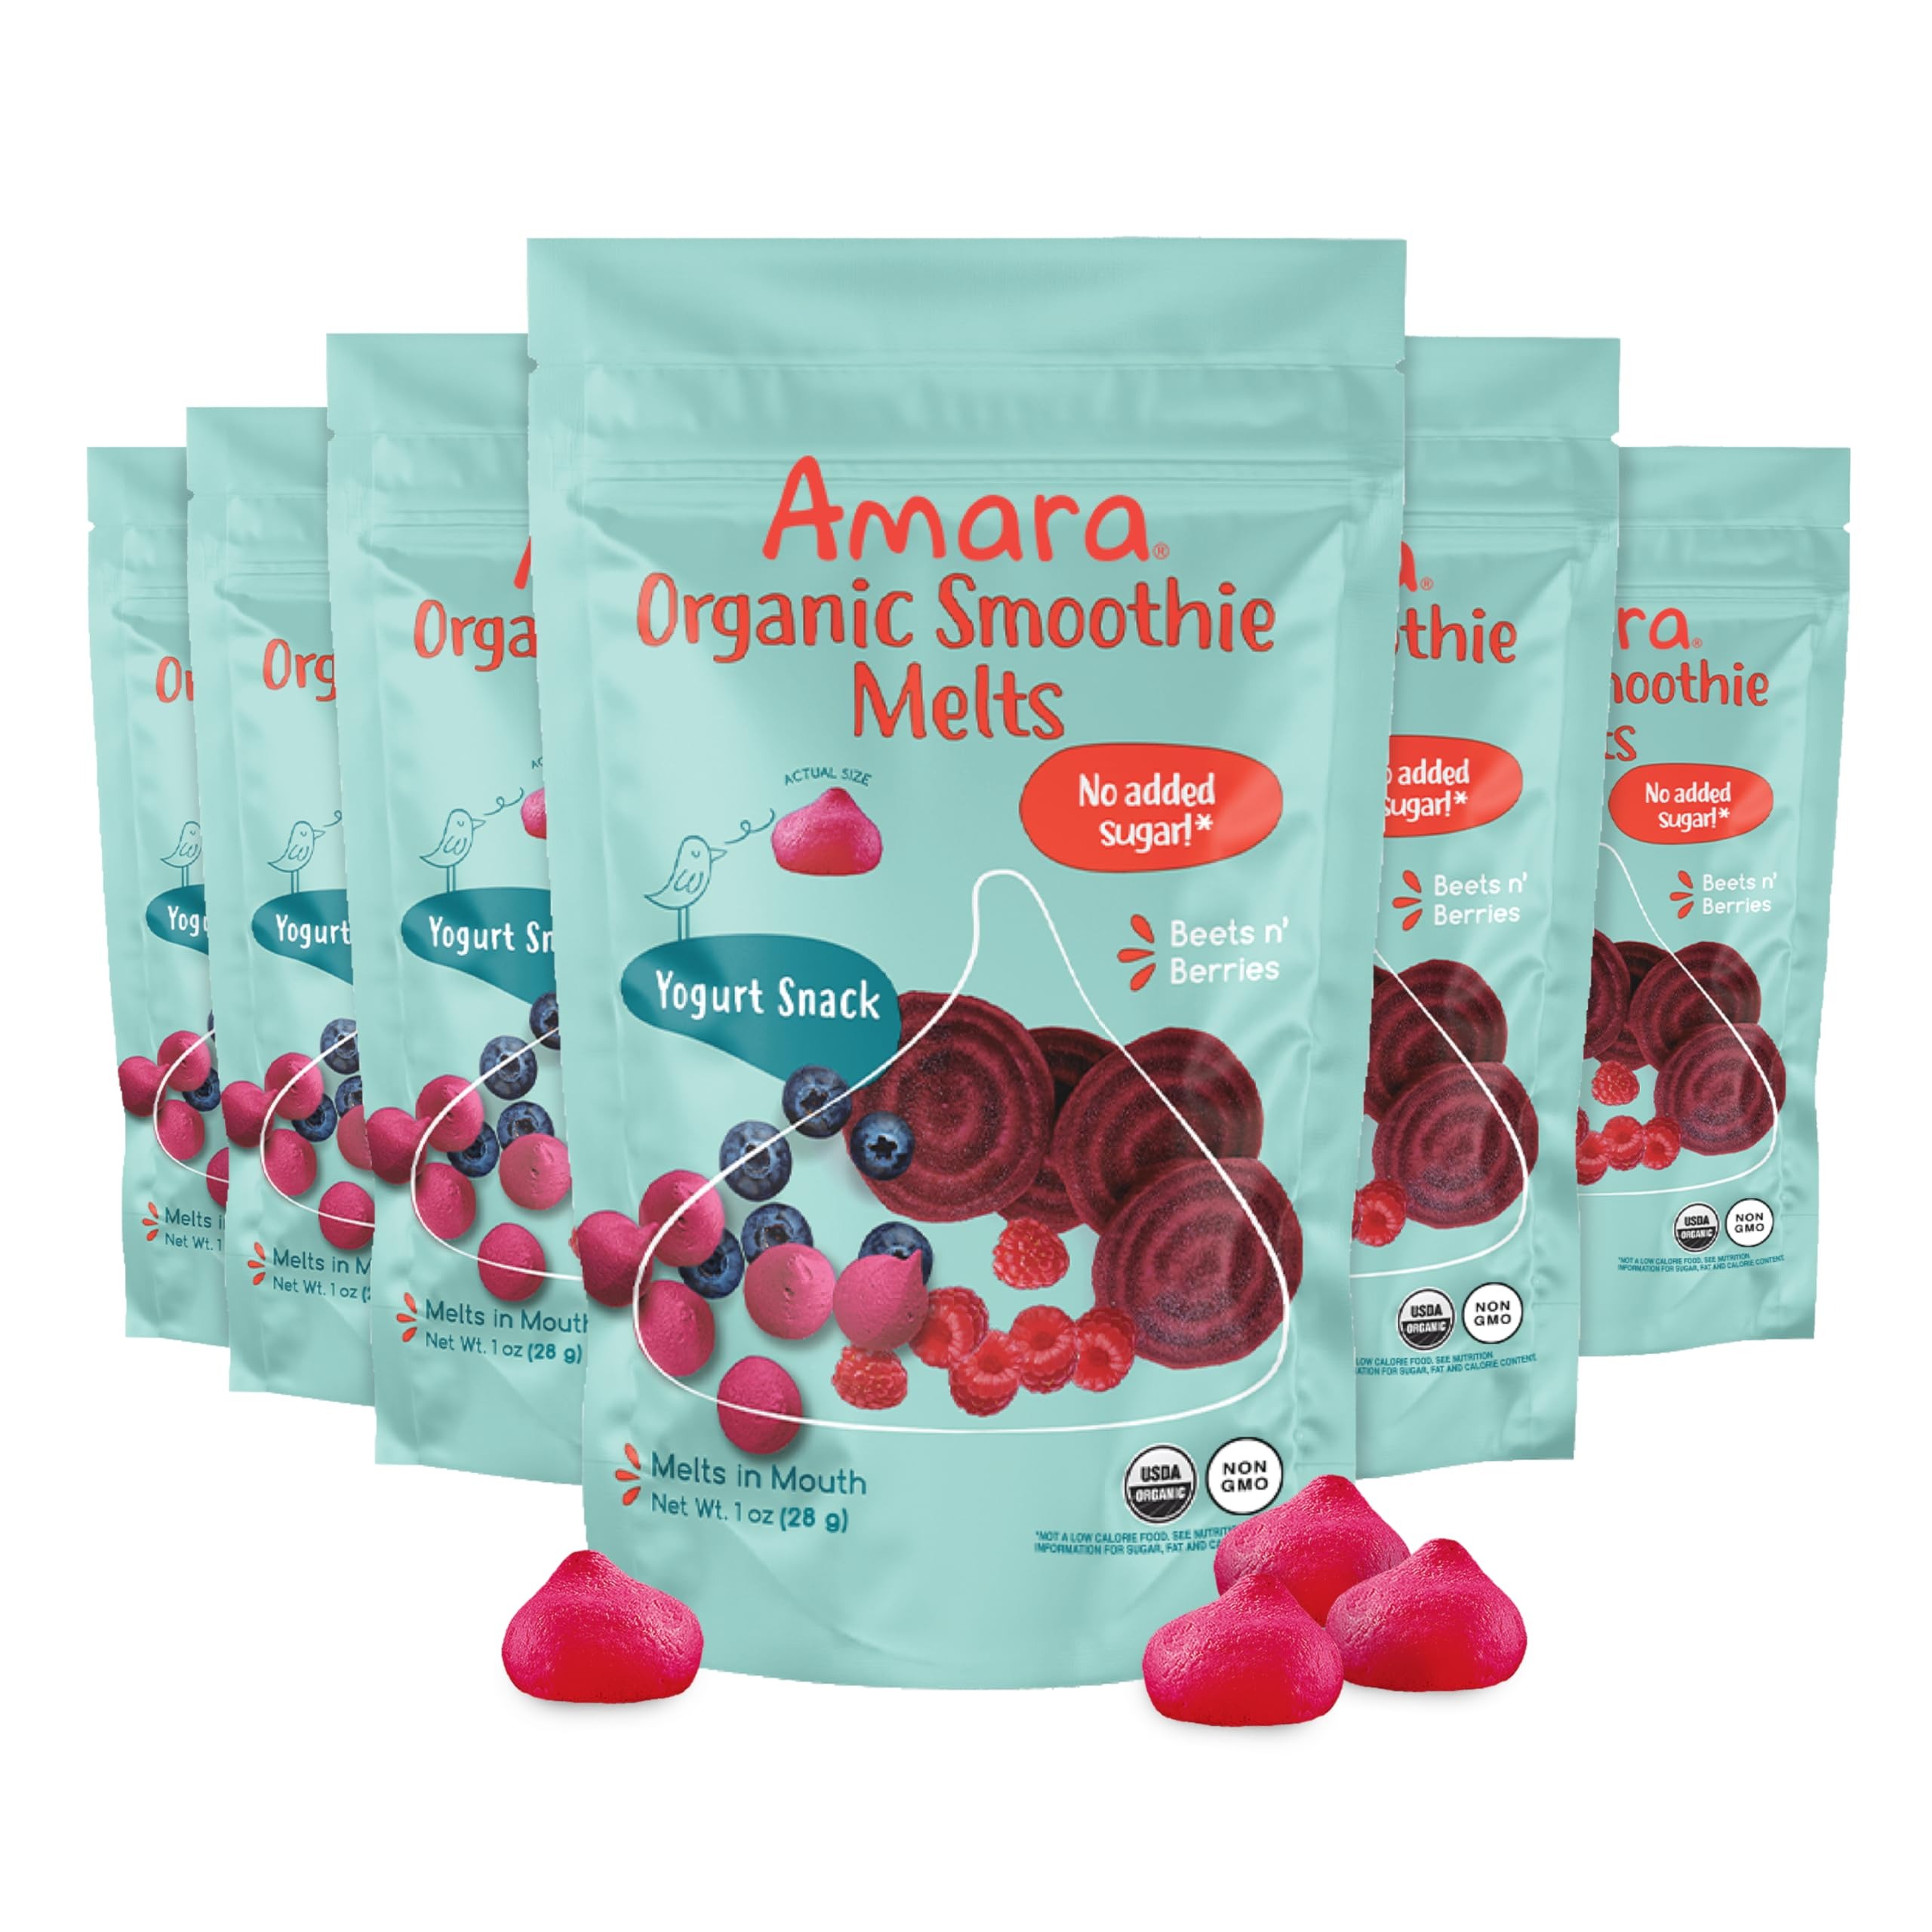
Item Name: Amara Smoothie Melts - Beets n' Berries - Baby Snacks Made With Fruits and Vegetables - Healthy Toddler Snacks For Your Kids Lunch Box - Organic Yogurt Melts - 6 Resealable Bags
Bullet Point 1: NO ADDED SUGAR: Amara delivers nutritious baby food and snacks that are 100% organic and non-GMO. The first melt-in-mouth snack without any added sugar or fillers, these melts keep little hands busy and tiny tummies full without the sugar crash.
Bullet Point 2: SIMPLE, CLEAN INGREDIENTS: All of our baby yogurt melts are made from 5 or fewer ingredients, always without preservatives or sweeteners. Just whole fruits and veggies in a healthy plant based snack for your family.
Bullet Point 3: SAFE & FUN: Delight your little ones with smoothie melts that are perfectly sized for tiny hands so they can practice their pincer grip, learn to self-feed and improve hand-eye. The perfect bite-sized, tasty distraction that’s sure to save the day!
Bullet Point 4: CONVENIENCE WITHOUT COMPROMISE: Lightweight and resealable, these fruit snacks with veggies do not require refrigeration making them the perfect healthy snacks for kids either at home, on-the-go or at school. Anytime is yogurt melt time!
Bullet Point 5: FROM BOOB TO SPOON: We believe food choices today impact how we feel, think and perform tomorrow. We’re here to support a lifetime of healthy eating, from baby food to toddler snacks, so you don’t have to choose between nutrition and convenience.
Product Description: Sanity Saving Snacks Let’s face it. We all need a little convenience sometimes (most of the time!), and often a delicious distraction is just the ticket for getting through a long car ride with our sanity intact. Now what if that lifesaving snack had no added sugar and also delivered on whole veggies, fruit and yogurt? Game changer. Serve Amara’s yogurt melts for toddlers with a smile knowing there is no dreaded sugar, no tapioca starch, mixed tocopherols, or other mystery additives and preservatives. We took care of the snacks, so you can sit back and enjoy the ride. Why We’re Better When developing our toddler snacks, we were told we needed to add sugar to get the “melt” factor. We kept researching until we found a way to harness the natural properties of fruits and veggies to create delicious yogurt melts baby food without compromising on health. We set the strictest standards to bring you baby food and toddler snacks, made better.
Value: 6.0
Unit: Ounce

Price: 36.59